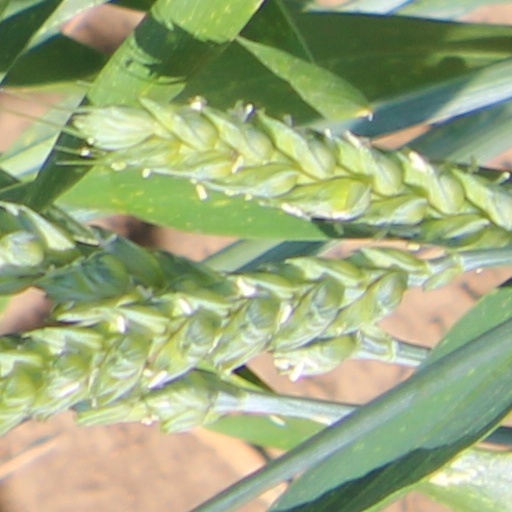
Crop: wheat